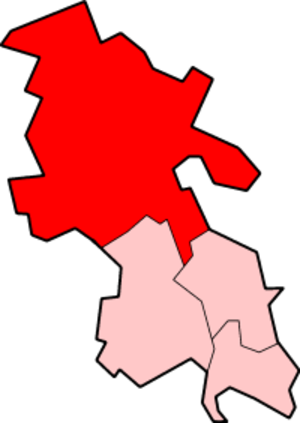
"Aylesbury Vale ou Vale of Aylesbury est un district du Buckinghamshire, Angleterre. Il est administré par le ""Aylesbury Vale District Council"" à Aylesbury. La circonscription a été créée le 1ᵉʳ avril 1974.